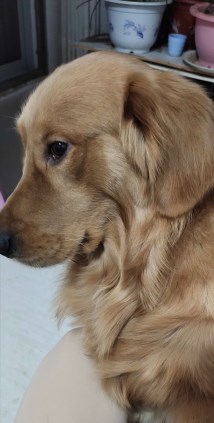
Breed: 5355-n000126-golden_retriever